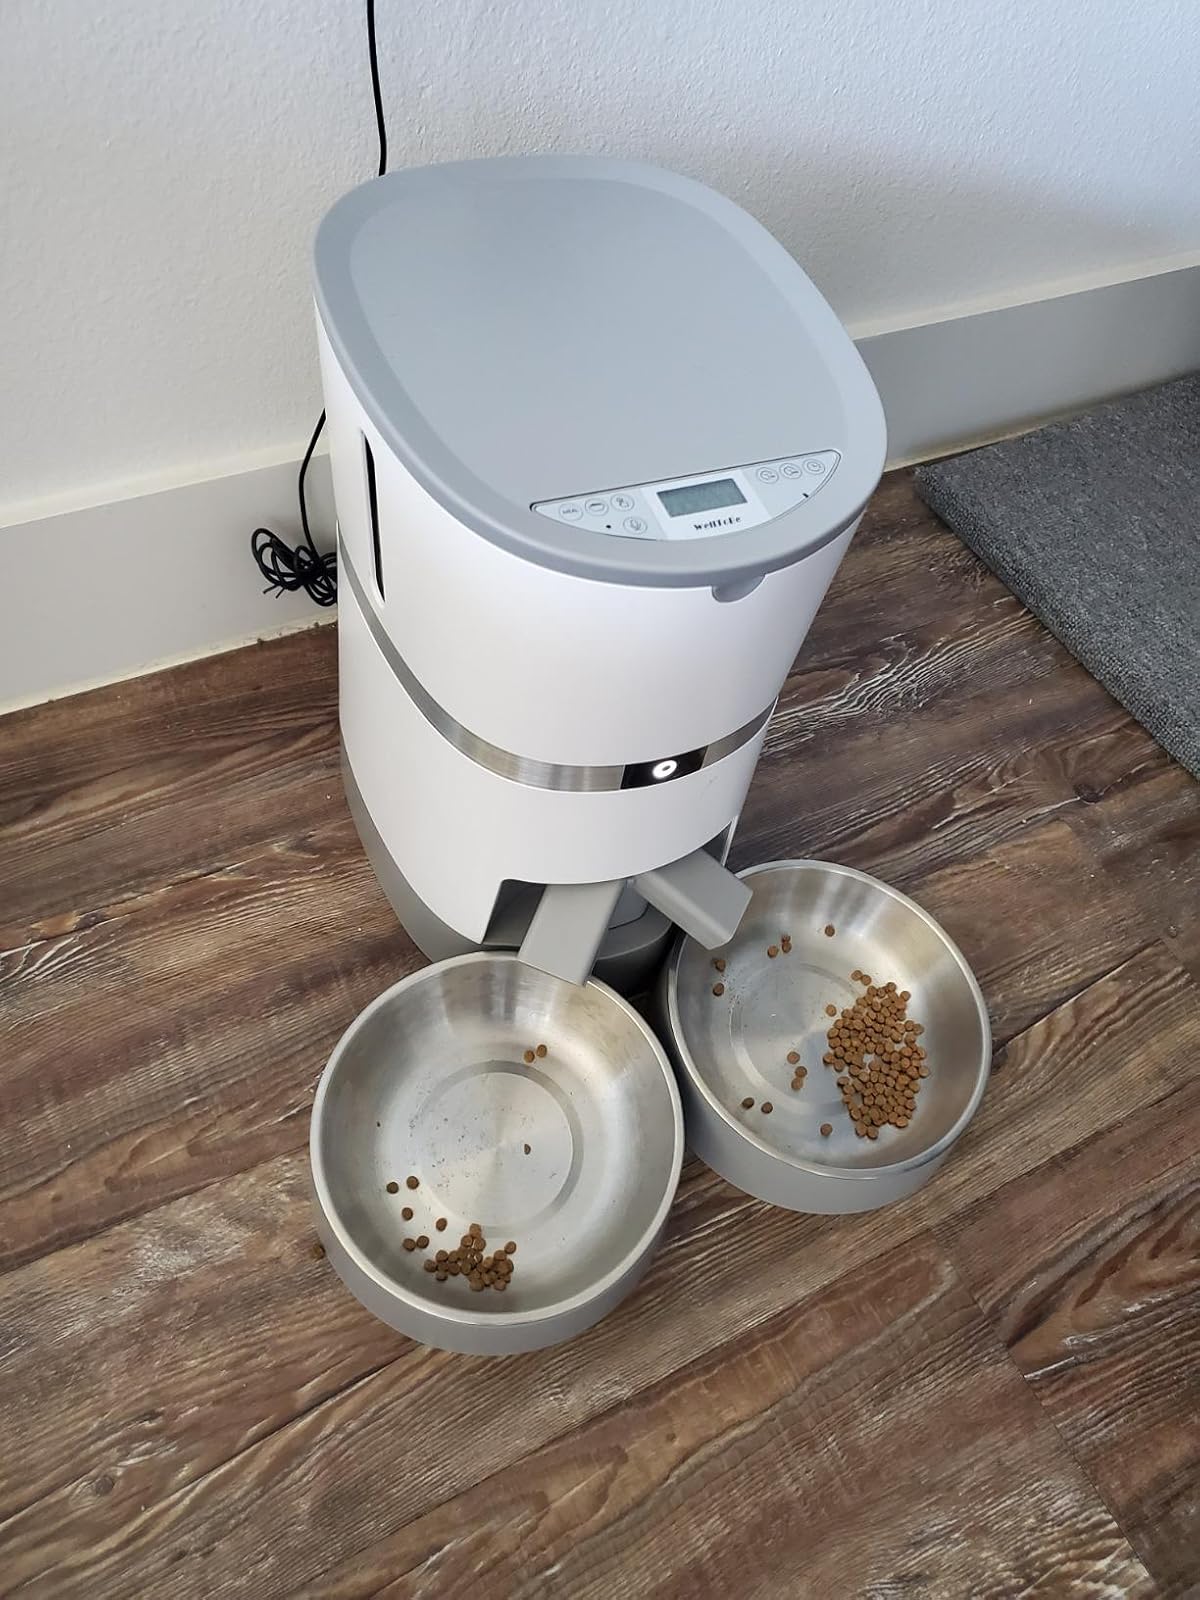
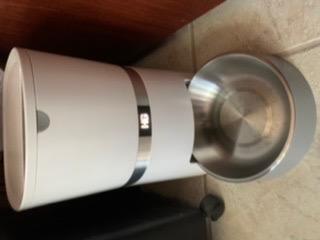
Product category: items_feeder
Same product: no